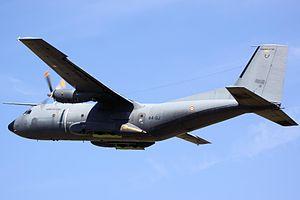
Cet article contient une liste des avions militaires des années 1970 à la fin du XXᵉ siècle. La liste est classée selon l'ordre alphabétique des pays.